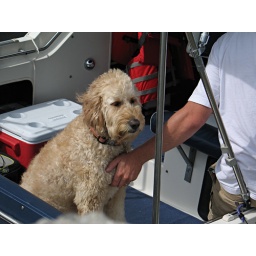
Patient dog in a boat at the Kirkfield lift lock in Ontario Canada